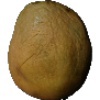
Label: Papaya 1